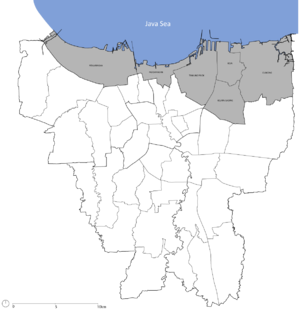
Jakarta Nord est une des cinq kota qui forment Jakarta, la capitale de l'Indonésie. Sa population était de 1 645 312 habitants d'après le recensement national de 2010.